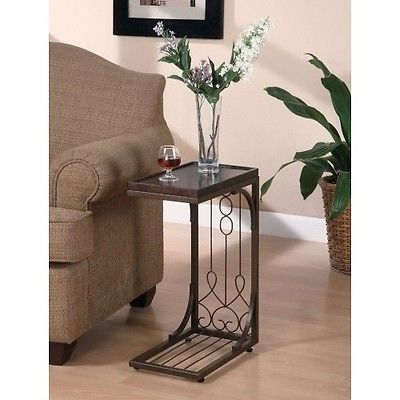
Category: table